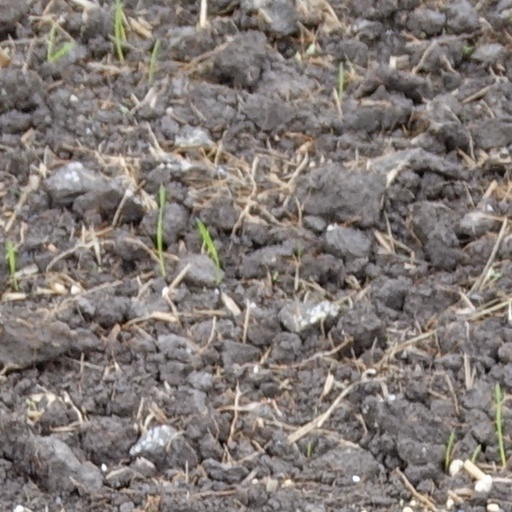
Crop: wheat